Crina Pintea

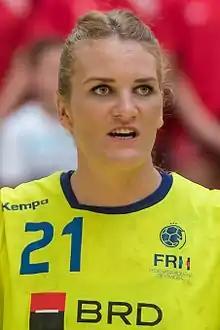
Pintea in 2017

Crina Elena Pintea (née Ailincăi; born 3 April 1990) is a Romanian professional handballer who plays as a pivot for CSM București and the Romanian national team.